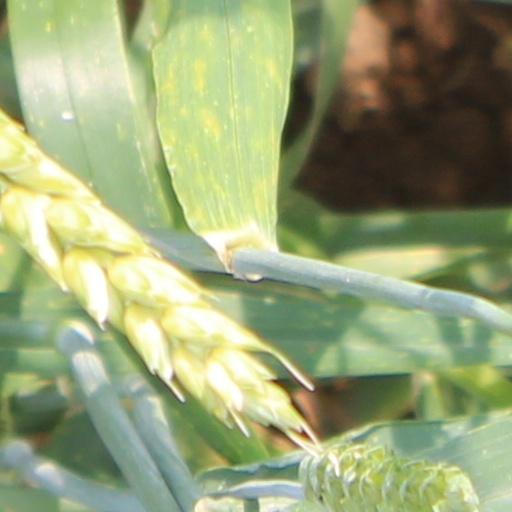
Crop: wheat